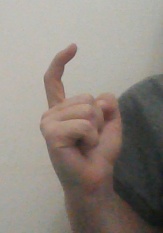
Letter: ra